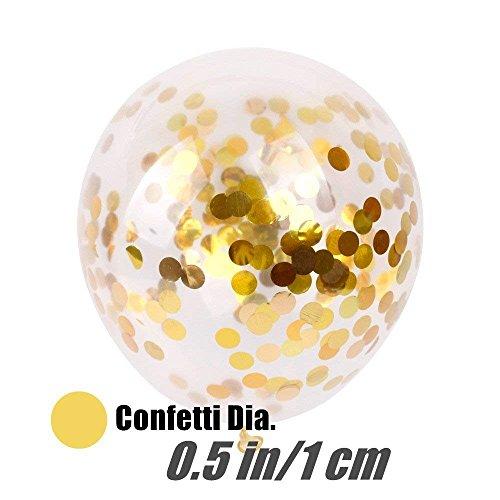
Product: Bollovi Confetti Balloons With Paper Dot Party Supply (30 Piece), 12", Gold
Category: Toys & Games | Party Supplies | Balloons
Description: Confetti is circular dot shape glittering in 1.5 cm diameter.
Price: $8.98
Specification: ProductDimensions:12x12x12inches|ItemWeight:7.2ounces|ShippingWeight:7.2ounces(Viewshippingratesandpolicies)|ASIN:B07DZZG31F|Itemmodelnumber:VC93-BNG|Manufacturerrecommendedage:3months-7years